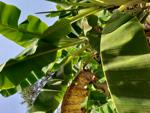
Label: segatoka